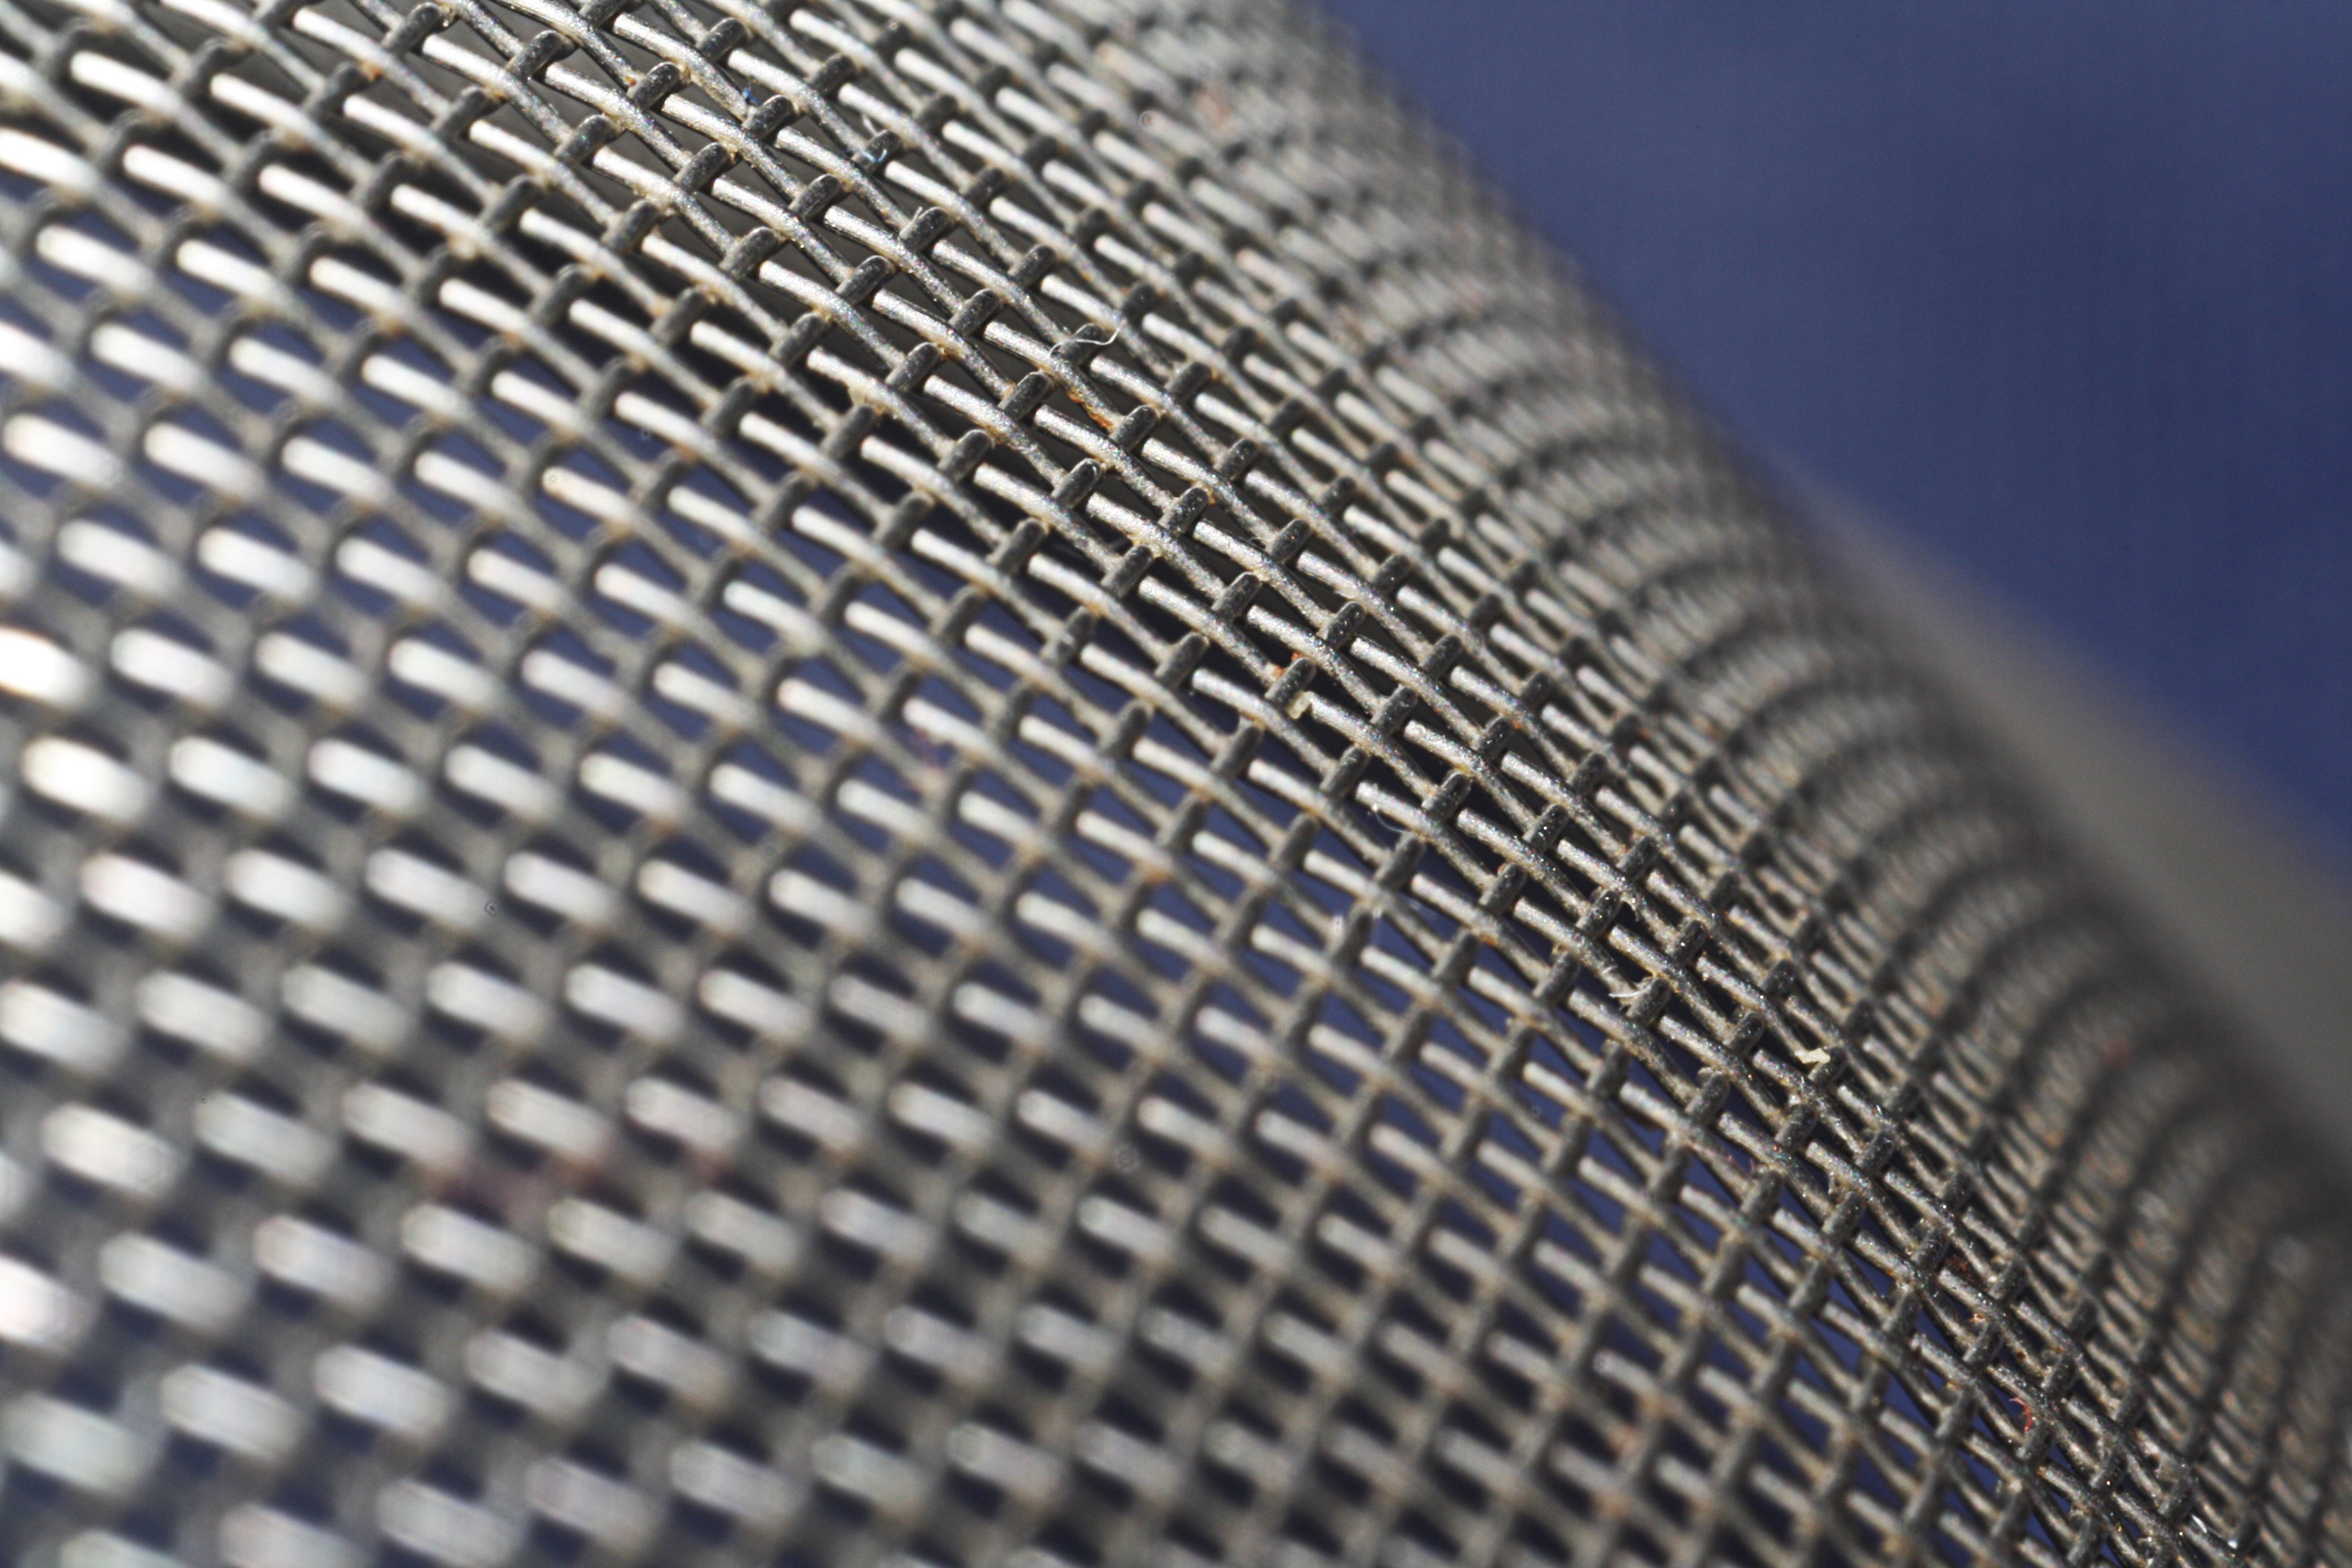
wing, line, macro, metal, close, material, tire, circle, deco, close up, nutrition, silver, mesh, grid, seven, stainless, nobody, sieve, chain link fencing, automotive tire